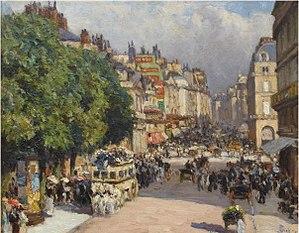
Louis Félix Achille Dien né le 27 décembre 1827 à Paris, ville où il est mort le 2 janvier 1904, est un peintre et violoniste français.